Nitish Kumar

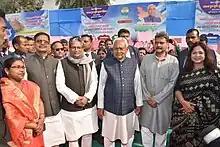
Nitish Kumar during his Samadhan Yatra (reachout campaign to oversee the implementation of schemes) with ministers Alok Kumar Mehta (left) and Sunil Kumar (right)

Kumar had dual challenge of keeping his core political base of Koeris, Kurmis and Extremely Backward Castes together with a section of upper castes. The National Democratic Alliance, of which Kumar's party was a part, was relying upon the support of a section of upper caste. The share of this section in the political power structure was making it difficult for Kumar to carry on his program of social justice, specially with respect to consolidation of 'Extremely Backward Castes' (EBC). This group comprised the lower backwards– the castes other than the Koeri, Kurmi, Yadav and Bania. Kumar's government brought the idea of 50% reservation for the women in the Panchayati Raj institutions at all level. This plan also included 20% reservation in these bodies for the members of Extremely Backward Castes. These quotas, which were given separately to already existing quotas for Schedule Castes and Schedule Tribes in local bodies, led to political consolidation of Extremely Backward Castes.